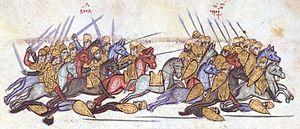
Pomorié est une ville ainsi qu'une station balnéaire du sud-est de la Bulgarie.
Cette page concerne l'année 917 du calendrier julien.
Le tsar Siméon Iᵉʳ le Grand, en bulgare Симеон I Велики, translittéré Simeon I Veliki, régna sur la Bulgarie entre 893 et 27 mai 927. Les campagnes qu'il mena contre l'Empire byzantin, les Magyars et les Serbes conduisirent à l'apogée territoriale de la Bulgarie, qui devint la puissance dominante des Balkans et de l'Europe orientale. Son époque, également marquée par une prospérité culturelle sans précédent, fut par la suite considérée comme l'âge d'or de la civilisation bulgare.
Léon Phocas est un général byzantin du début du Xᵉ siècle issu de la famille noble des Phocas. Il sert comme domestique des Scholes et dirige une campagne de grande envergure contre les Bulgares en 917 mais il est lourdement défait lors des batailles d'Anchialos et de Katasyrtai. Par la suite, il complote pour s'emparer du trône au détriment du jeune empereur Constantin VII mais le complot est déjoué par l'amiral Romain Lécapène qui parvient à devenir le protecteur et le beau-père de l'empereur. Après que Lécapène a pris le contrôle de l'Empire byzantin, Léon dirige une révolte infructueuse qui aboutit à sa capture et à son aveuglement.